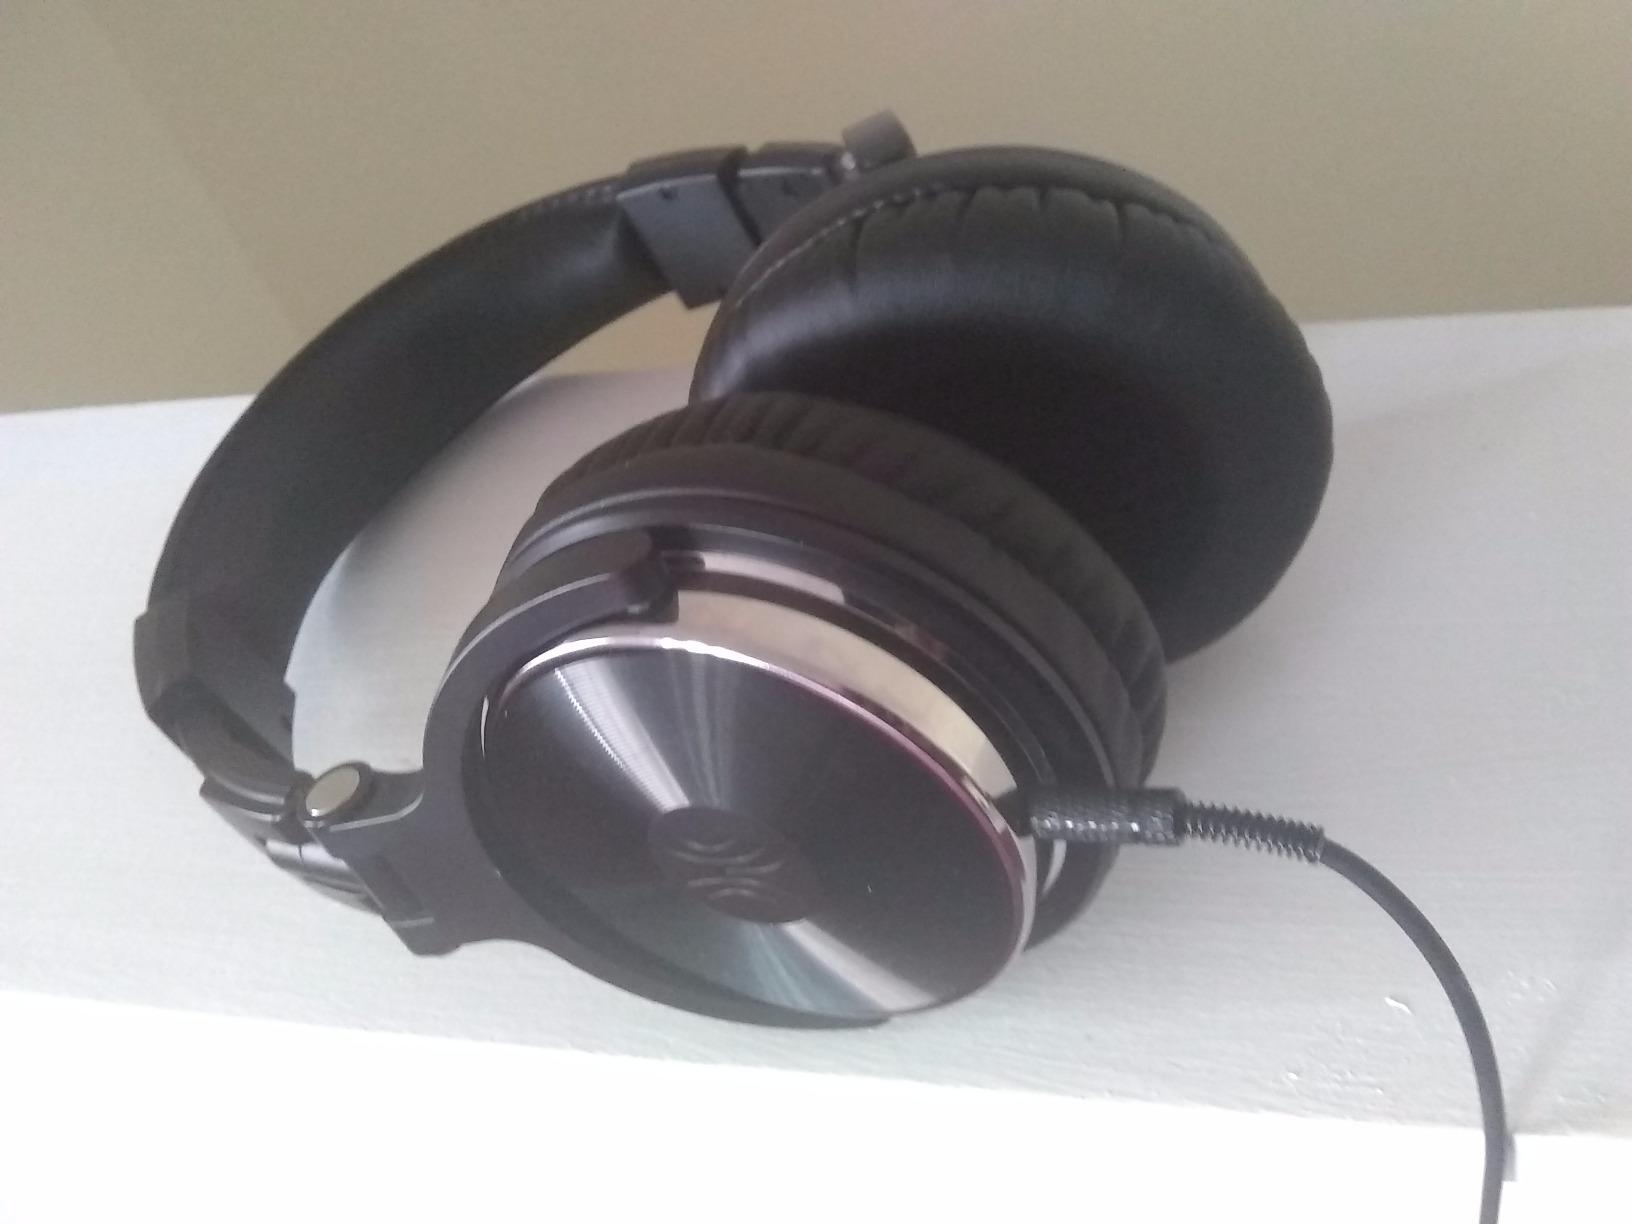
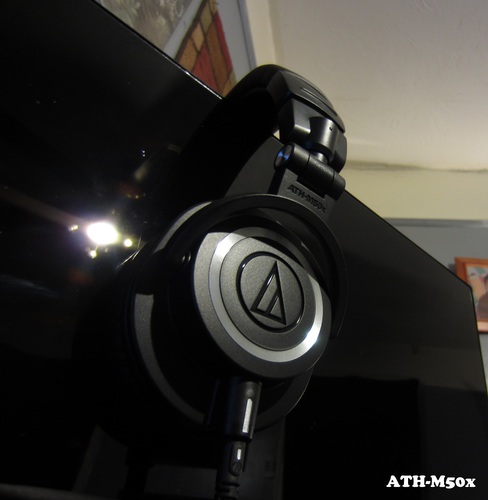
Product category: headphones
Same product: no